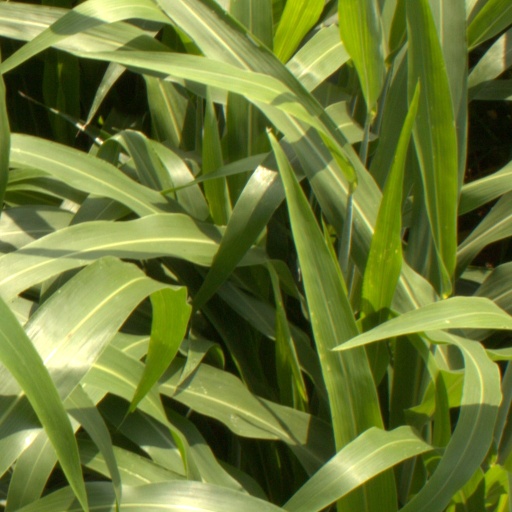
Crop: sorghum